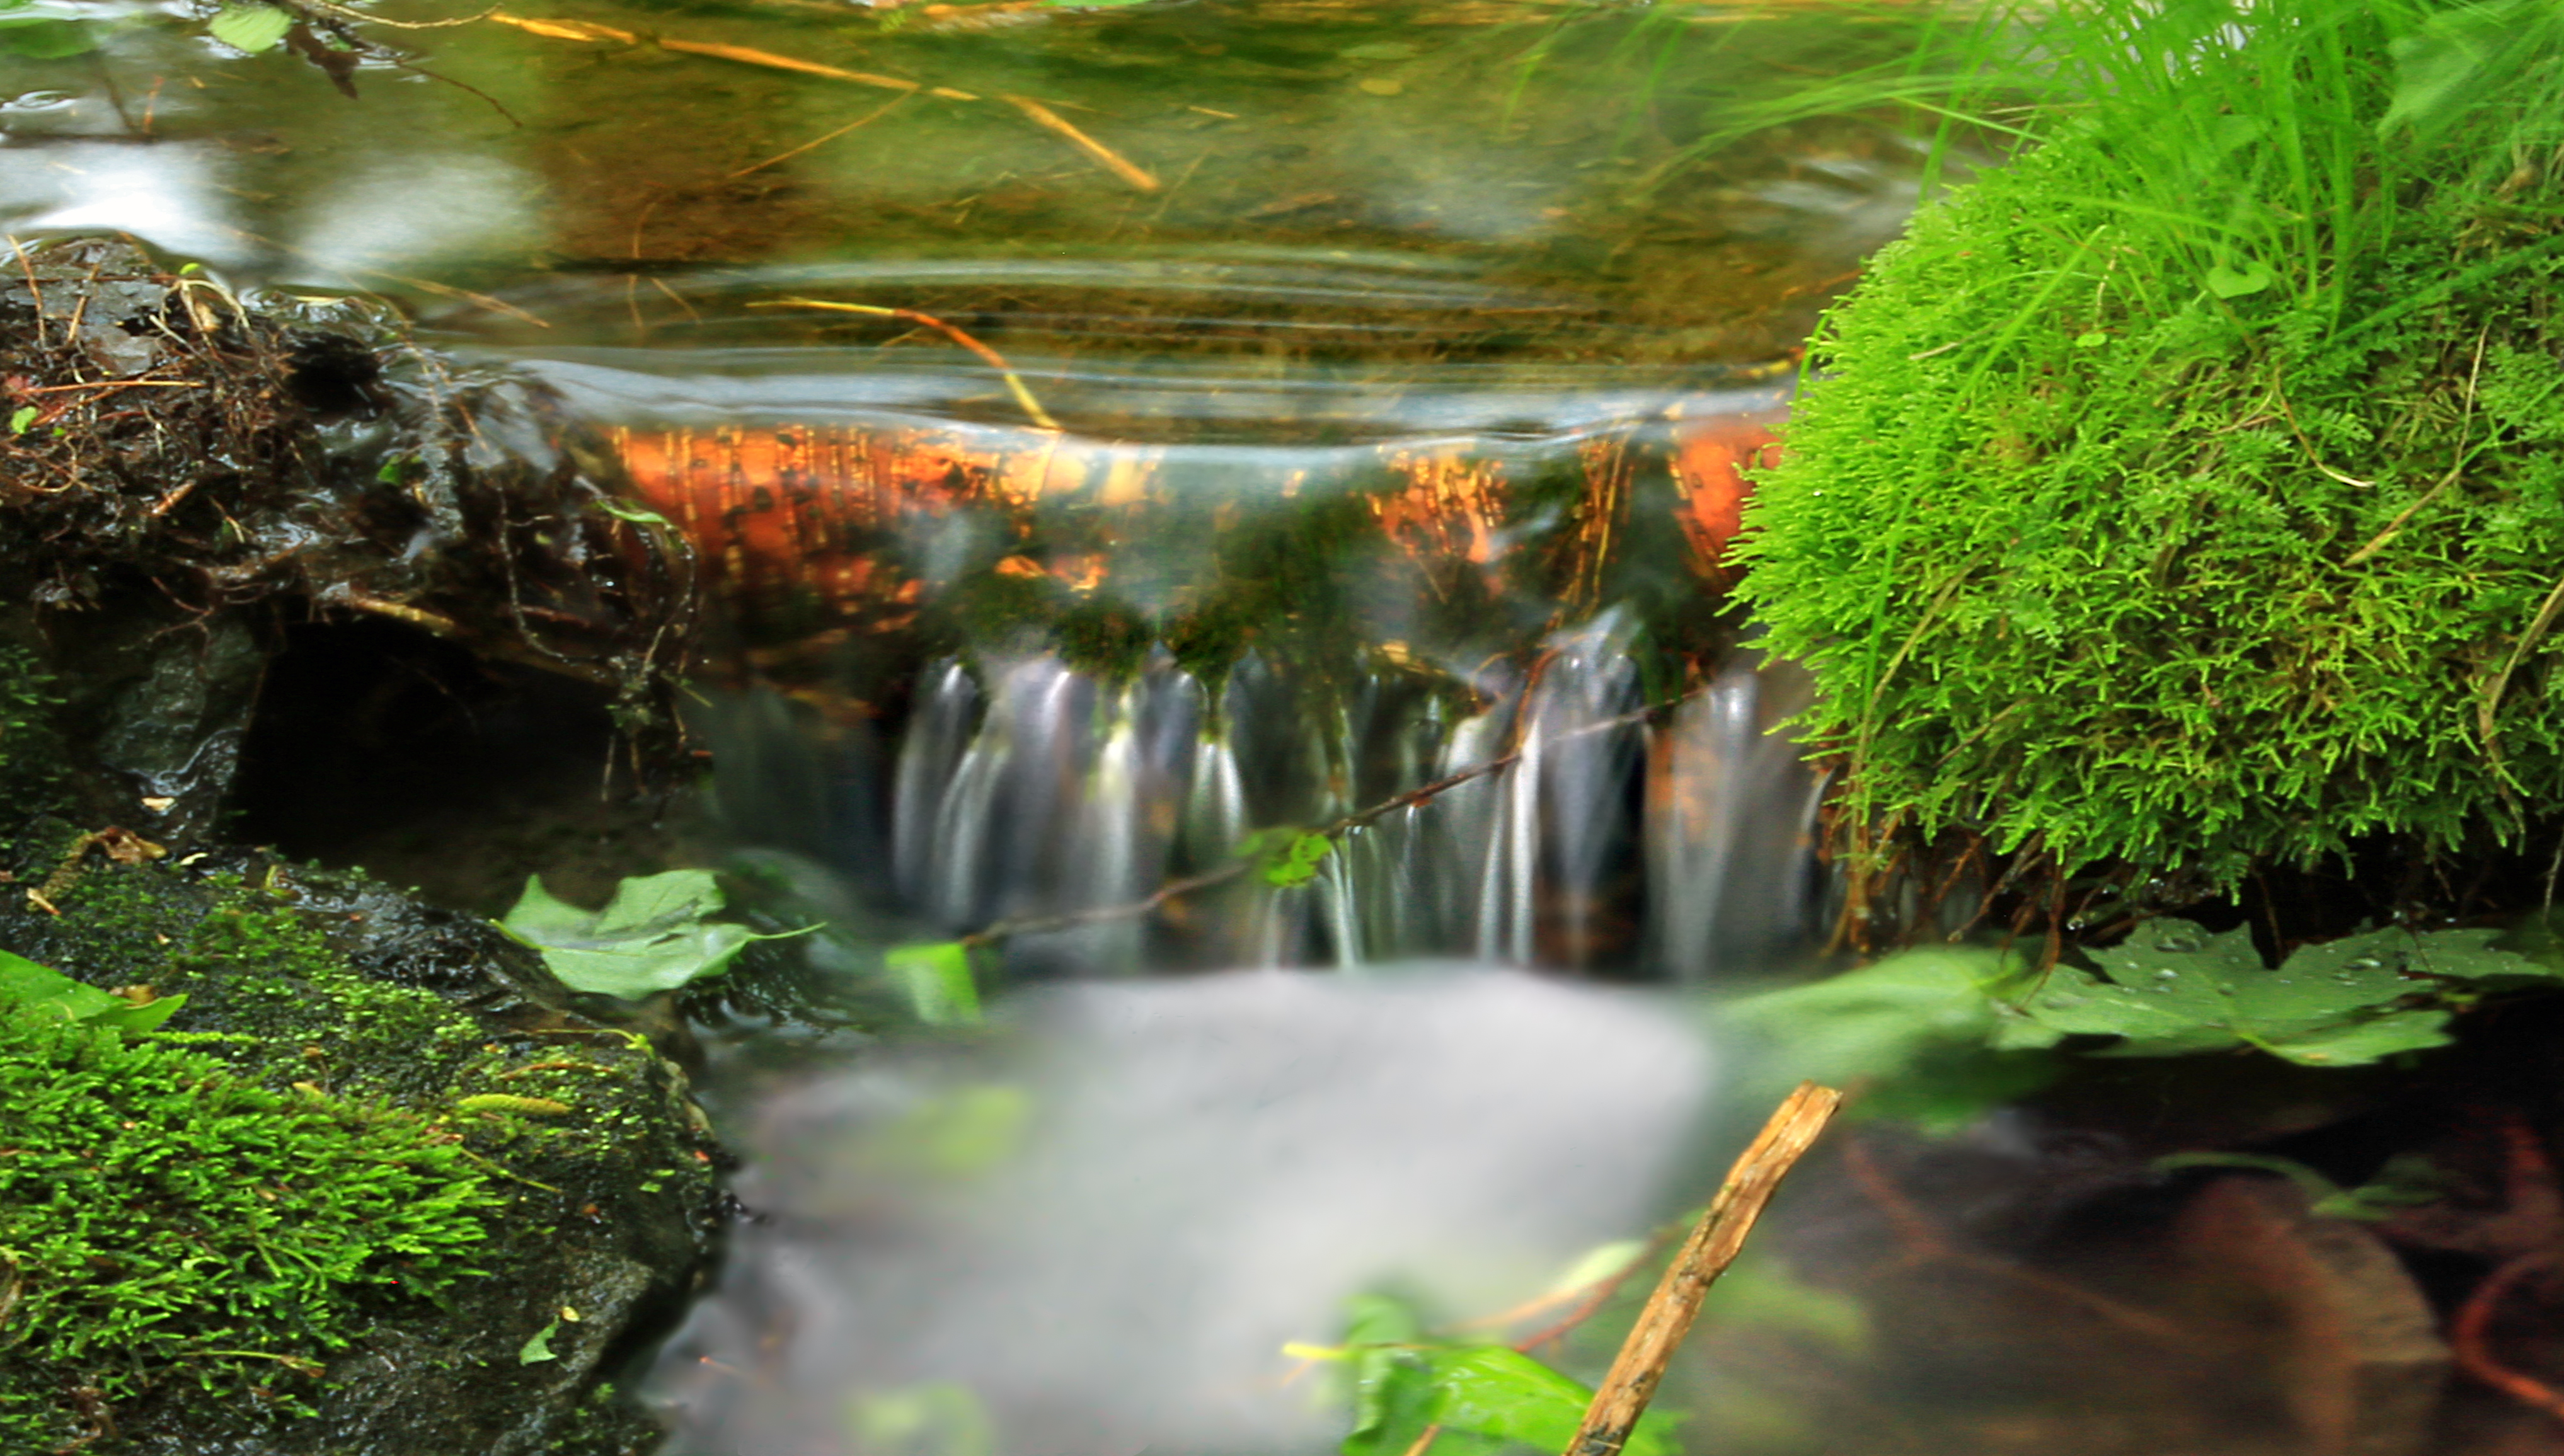
water, nature, forest, waterfall, creek, hiking, leaf, flower, river, moss, pond, stream, spring, green, cascade, reflection, jungle, autumn, botany, garden, body of water, rocks, creativecommons, rainforest, poconos, pikecounty, pennsylvania, delawarestateforest, thunderswamptrail, pennelrunnaturalarea, pennelrun, woodland, habitat, water feature, watercourse, natural environment